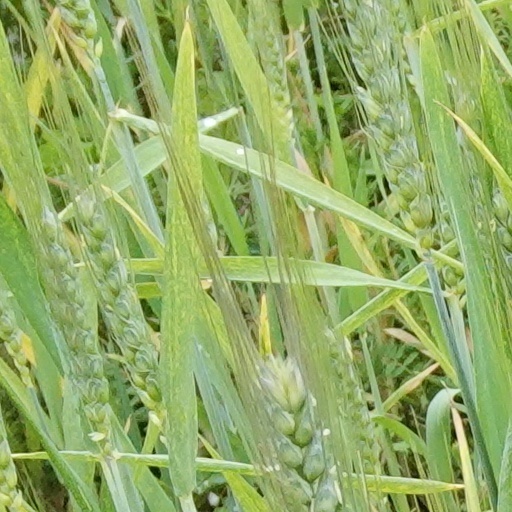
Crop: wheat